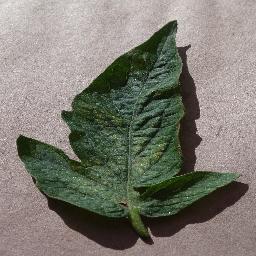
Label: Tomato___Spider_mites Two-spotted_spider_mite